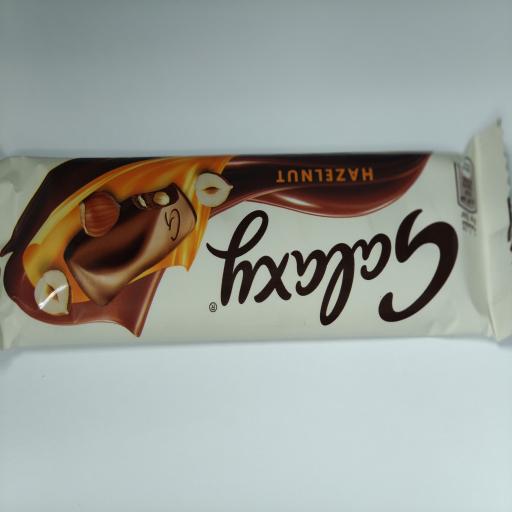
Label: plastics